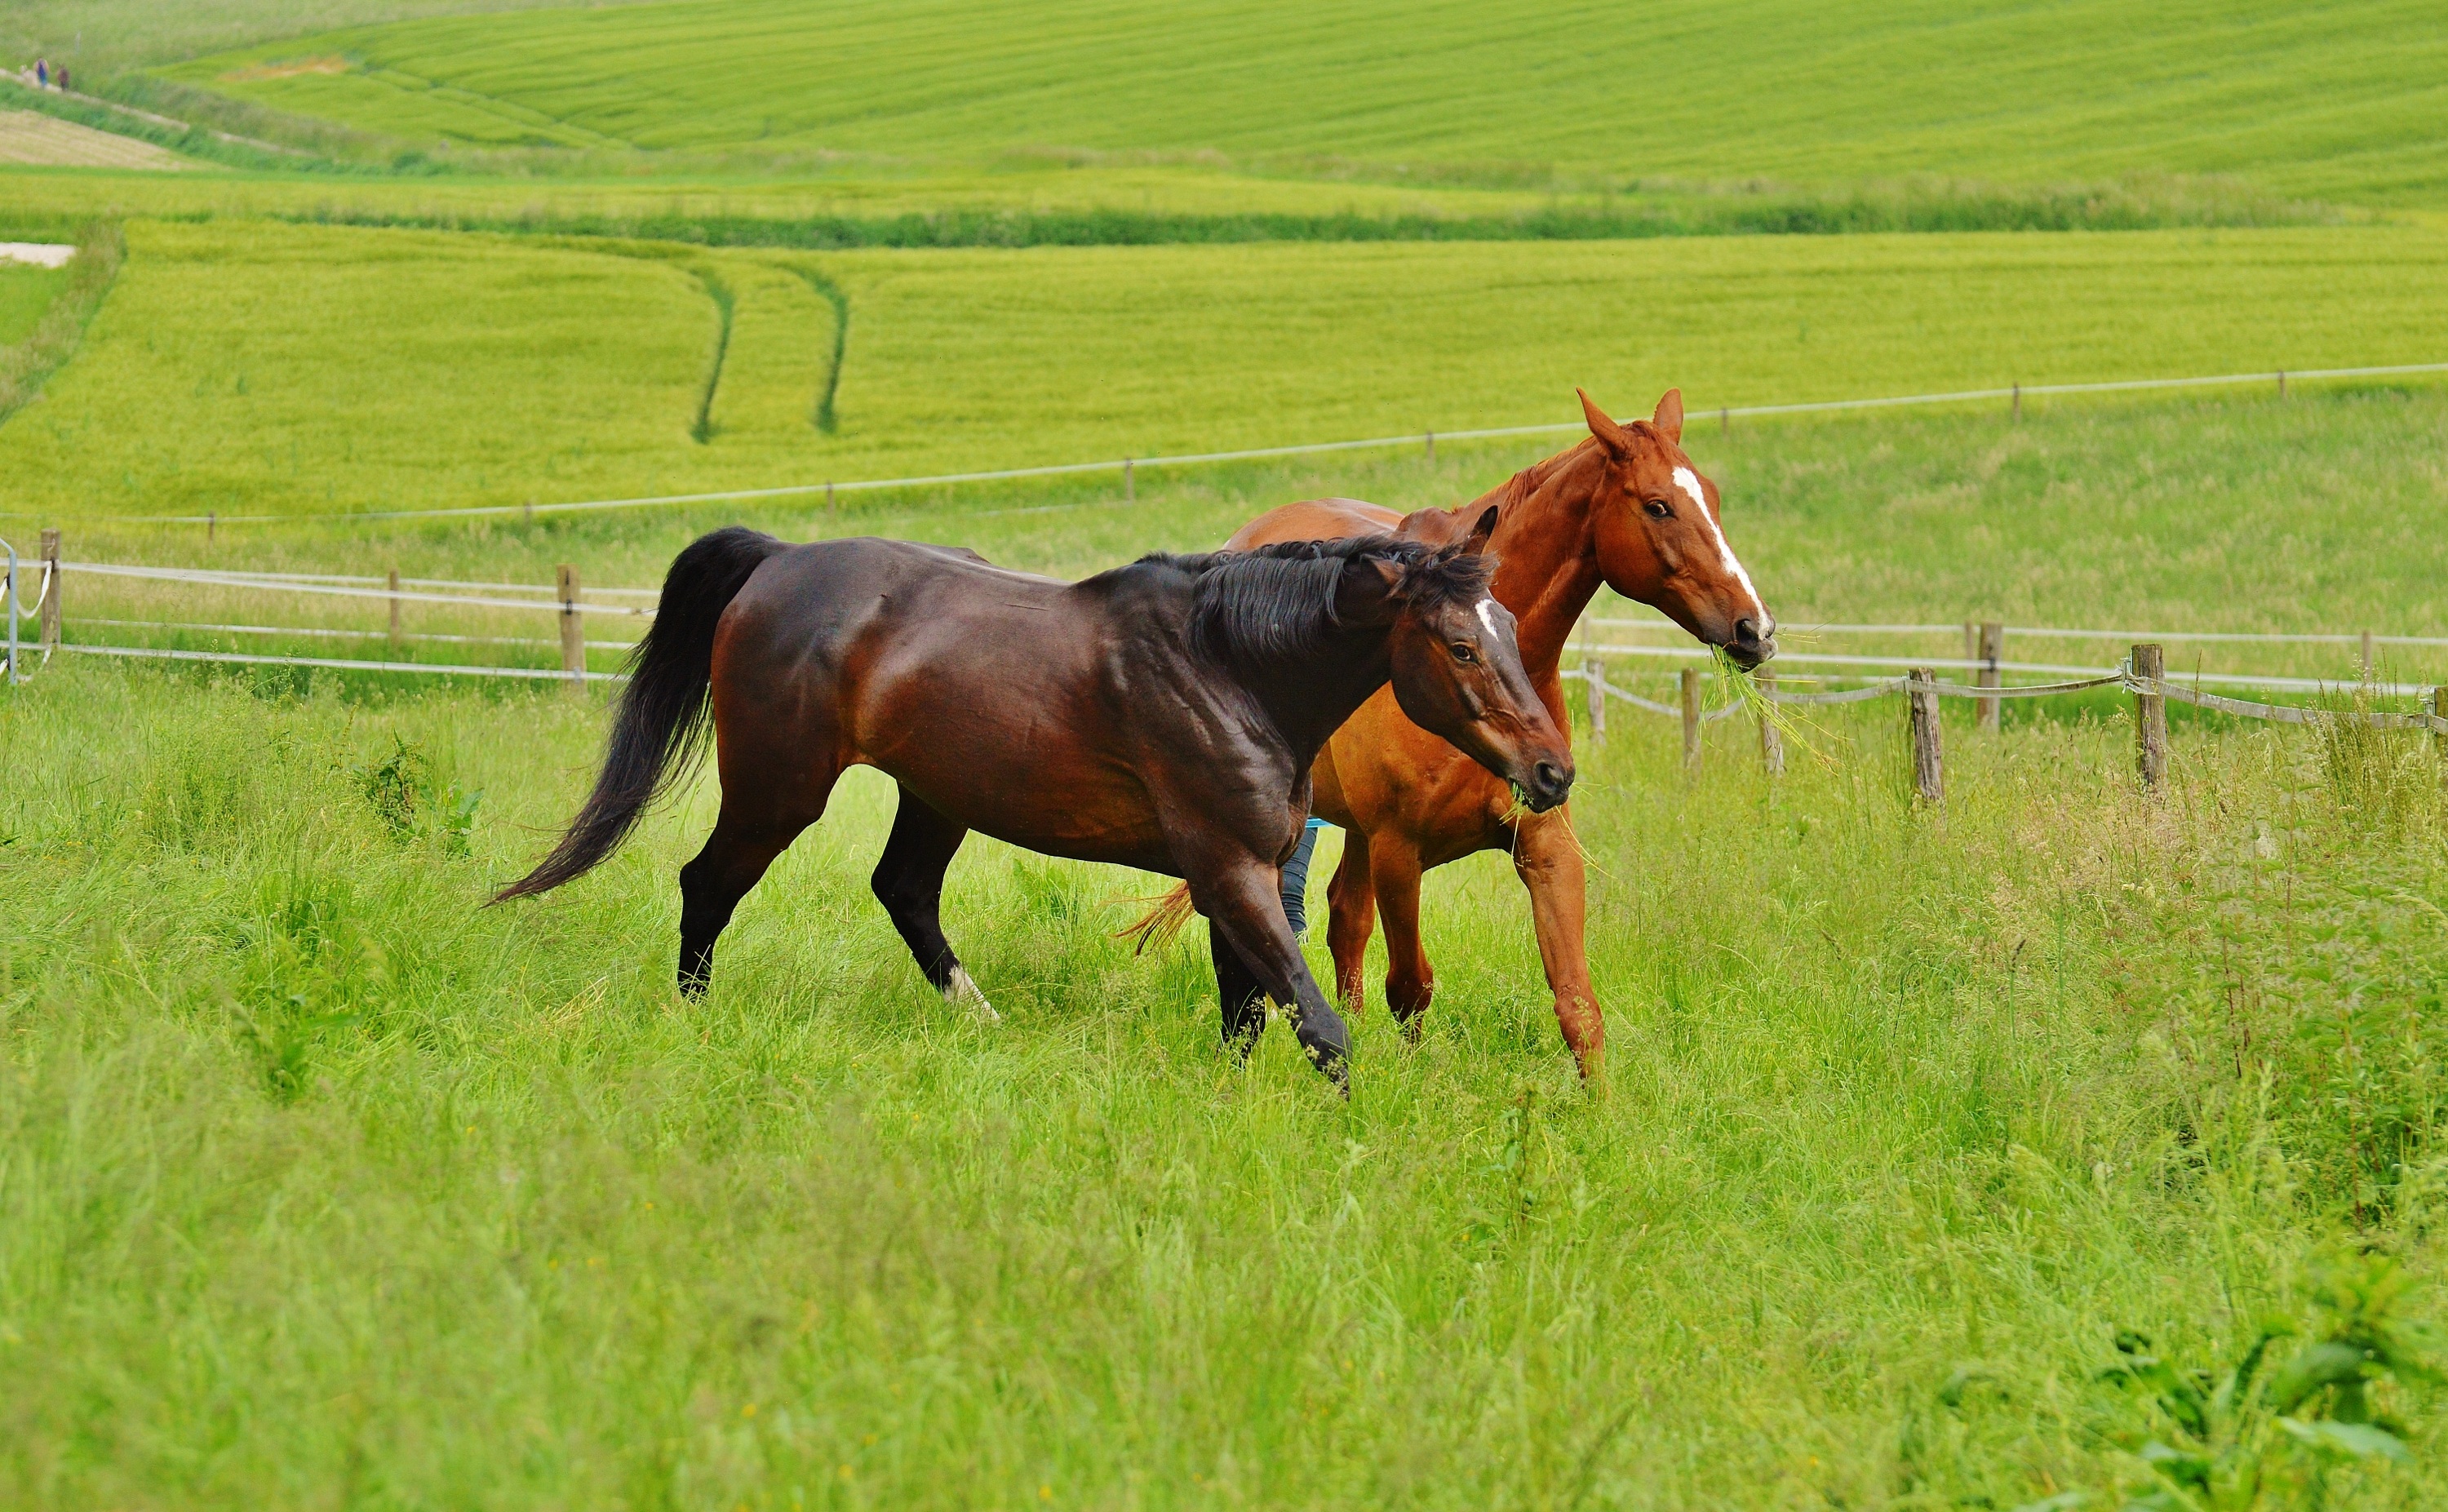
nature, grass, field, farm, meadow, prairie, play, green, herd, pasture, grazing, ranch, horse, brown, mammal, stallion, mane, eat, plain, graze, paddock, horses, grassland, mare, coupling, habitat, foal, for two, steppe, rural area, romp, pack animal, trail riding, horse like mammal, mustang horse, endurance riding